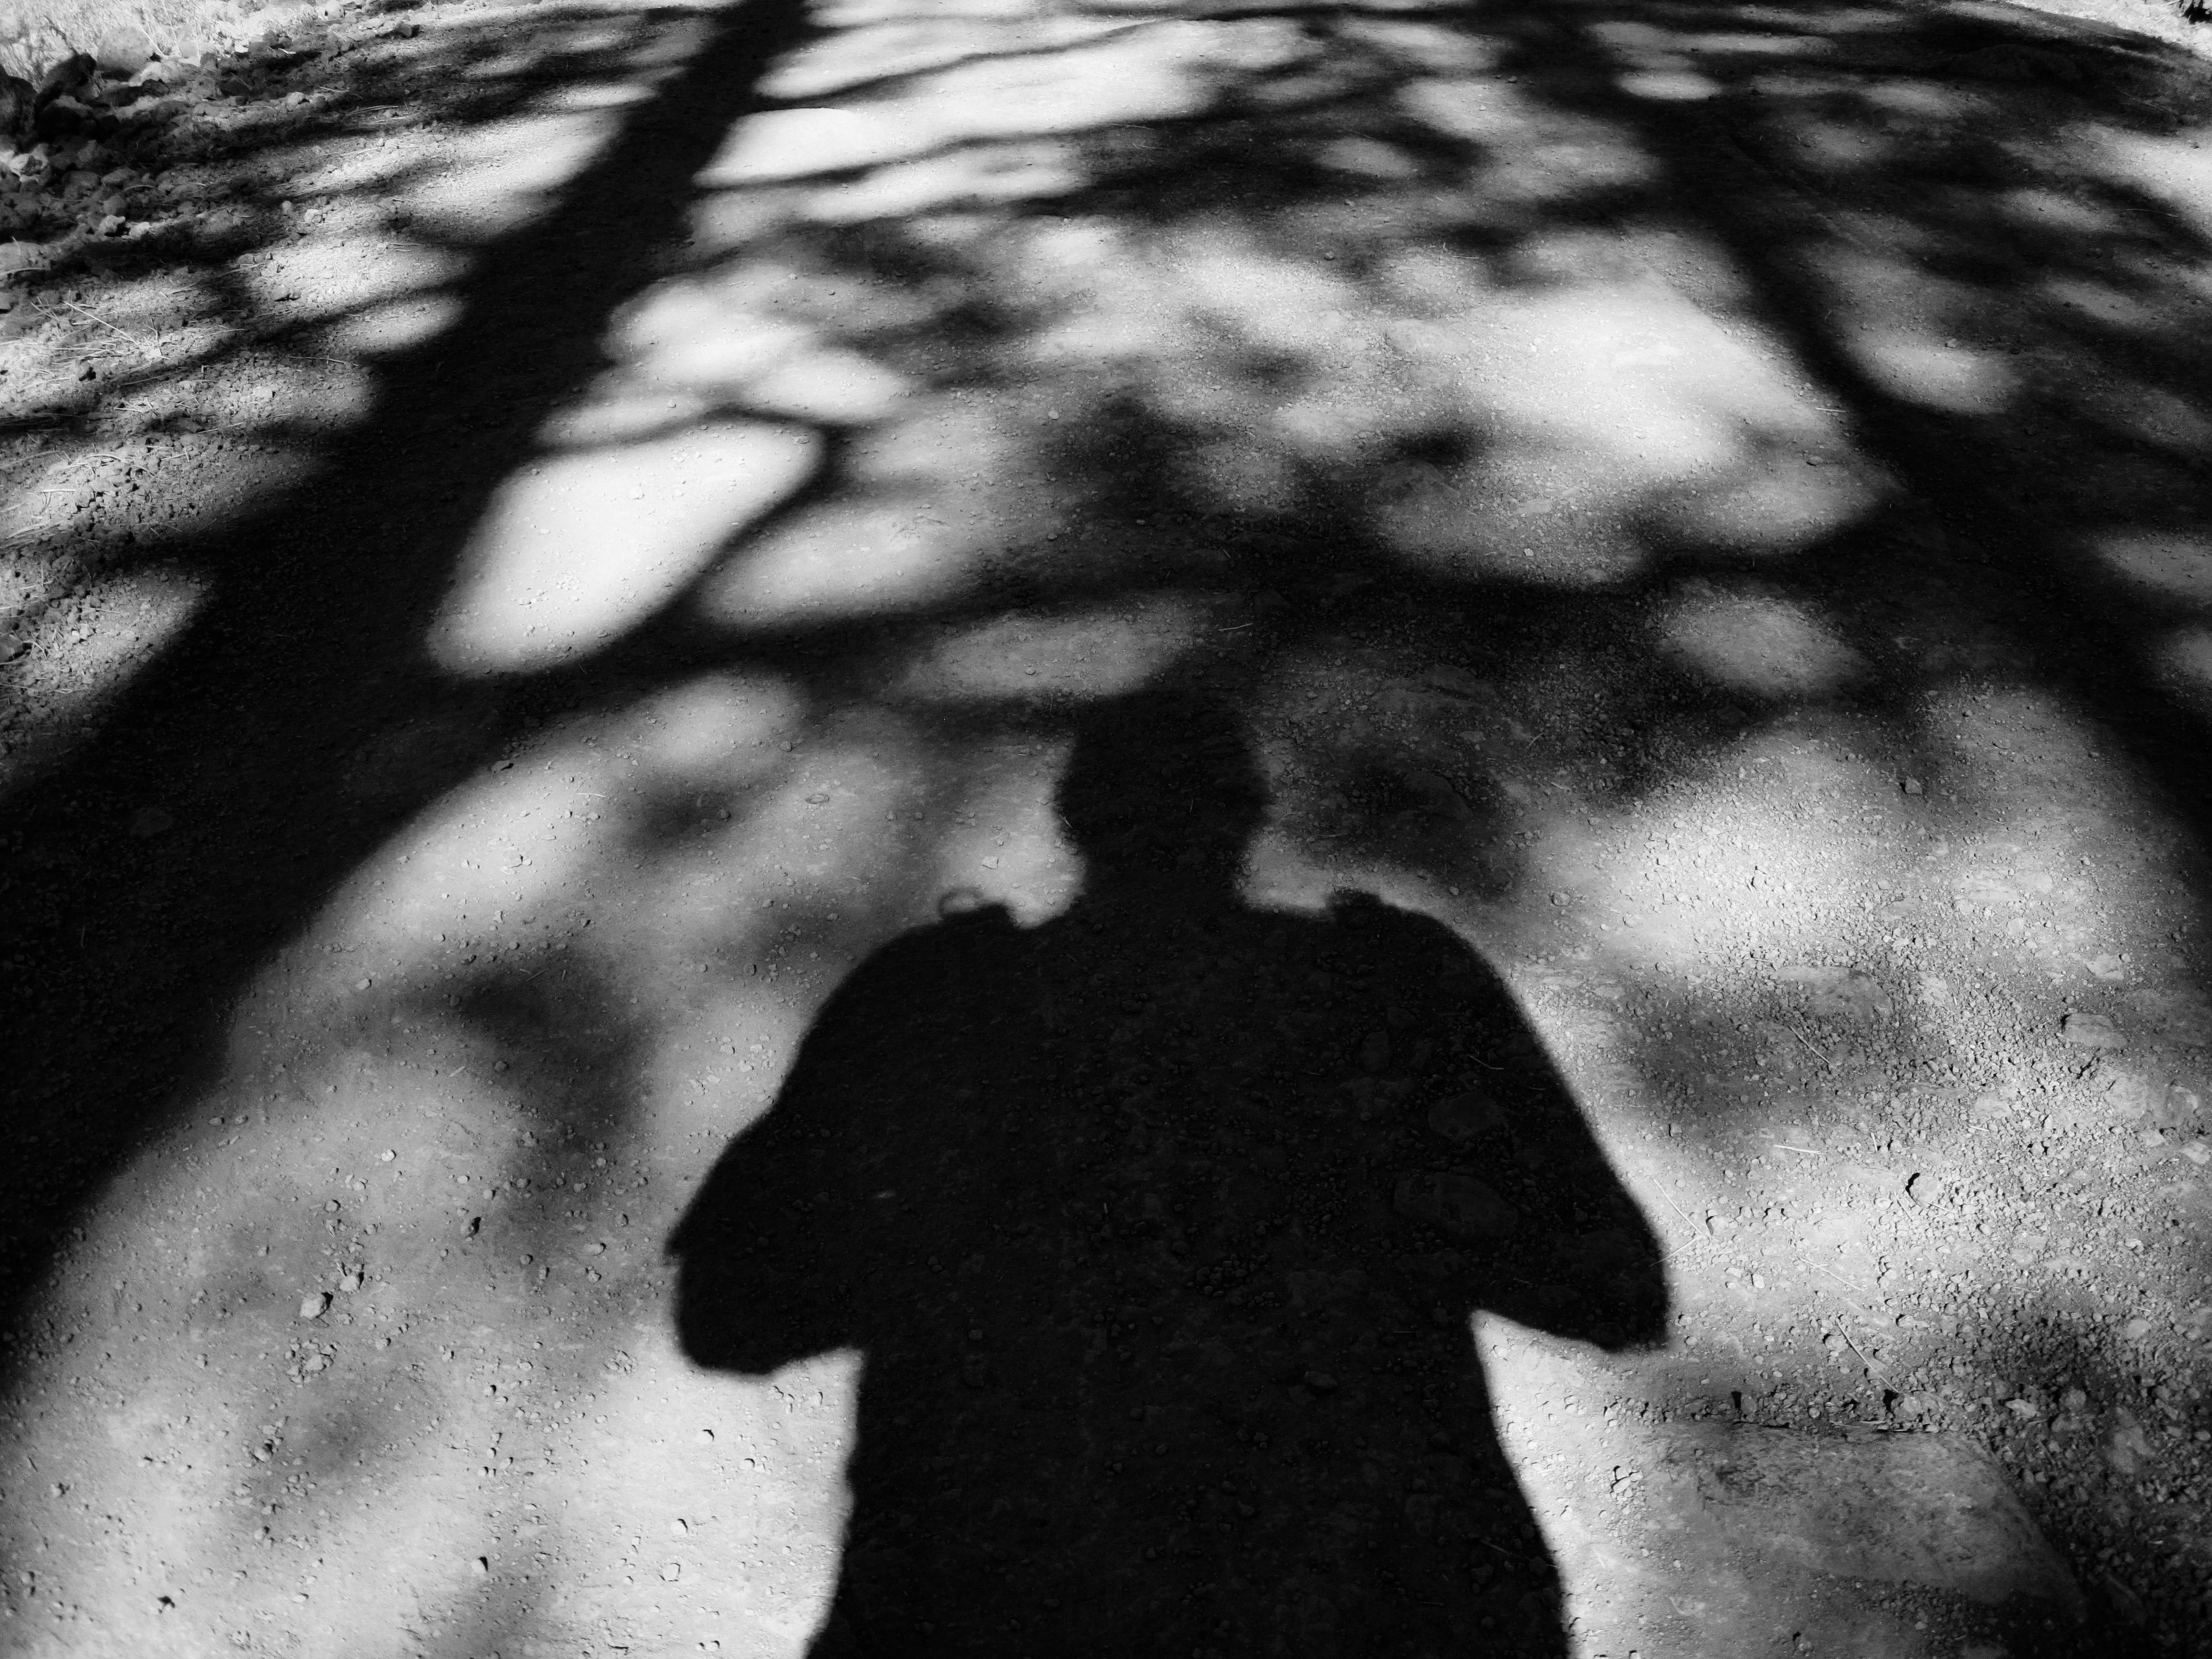
hand, black and white, white, photography, shadow, darkness, black, monochrome, emotion, monochrome photography